Julia Louis-Dreyfus

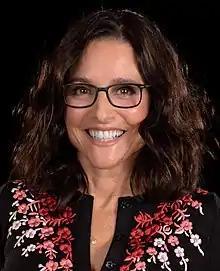
Louis-Dreyfus in 2019

Julia Scarlett Elizabeth Louis-Dreyfus (born January 13, 1961) is an American actor, comedian and producer. She has gained acclaim for starring in a string of successful comedy series as well as several comedy films. She has received numerous accolades including 11 Primetime Emmy Awards, a Golden Globe Award, and 9 Screen Actors Guild Awards.